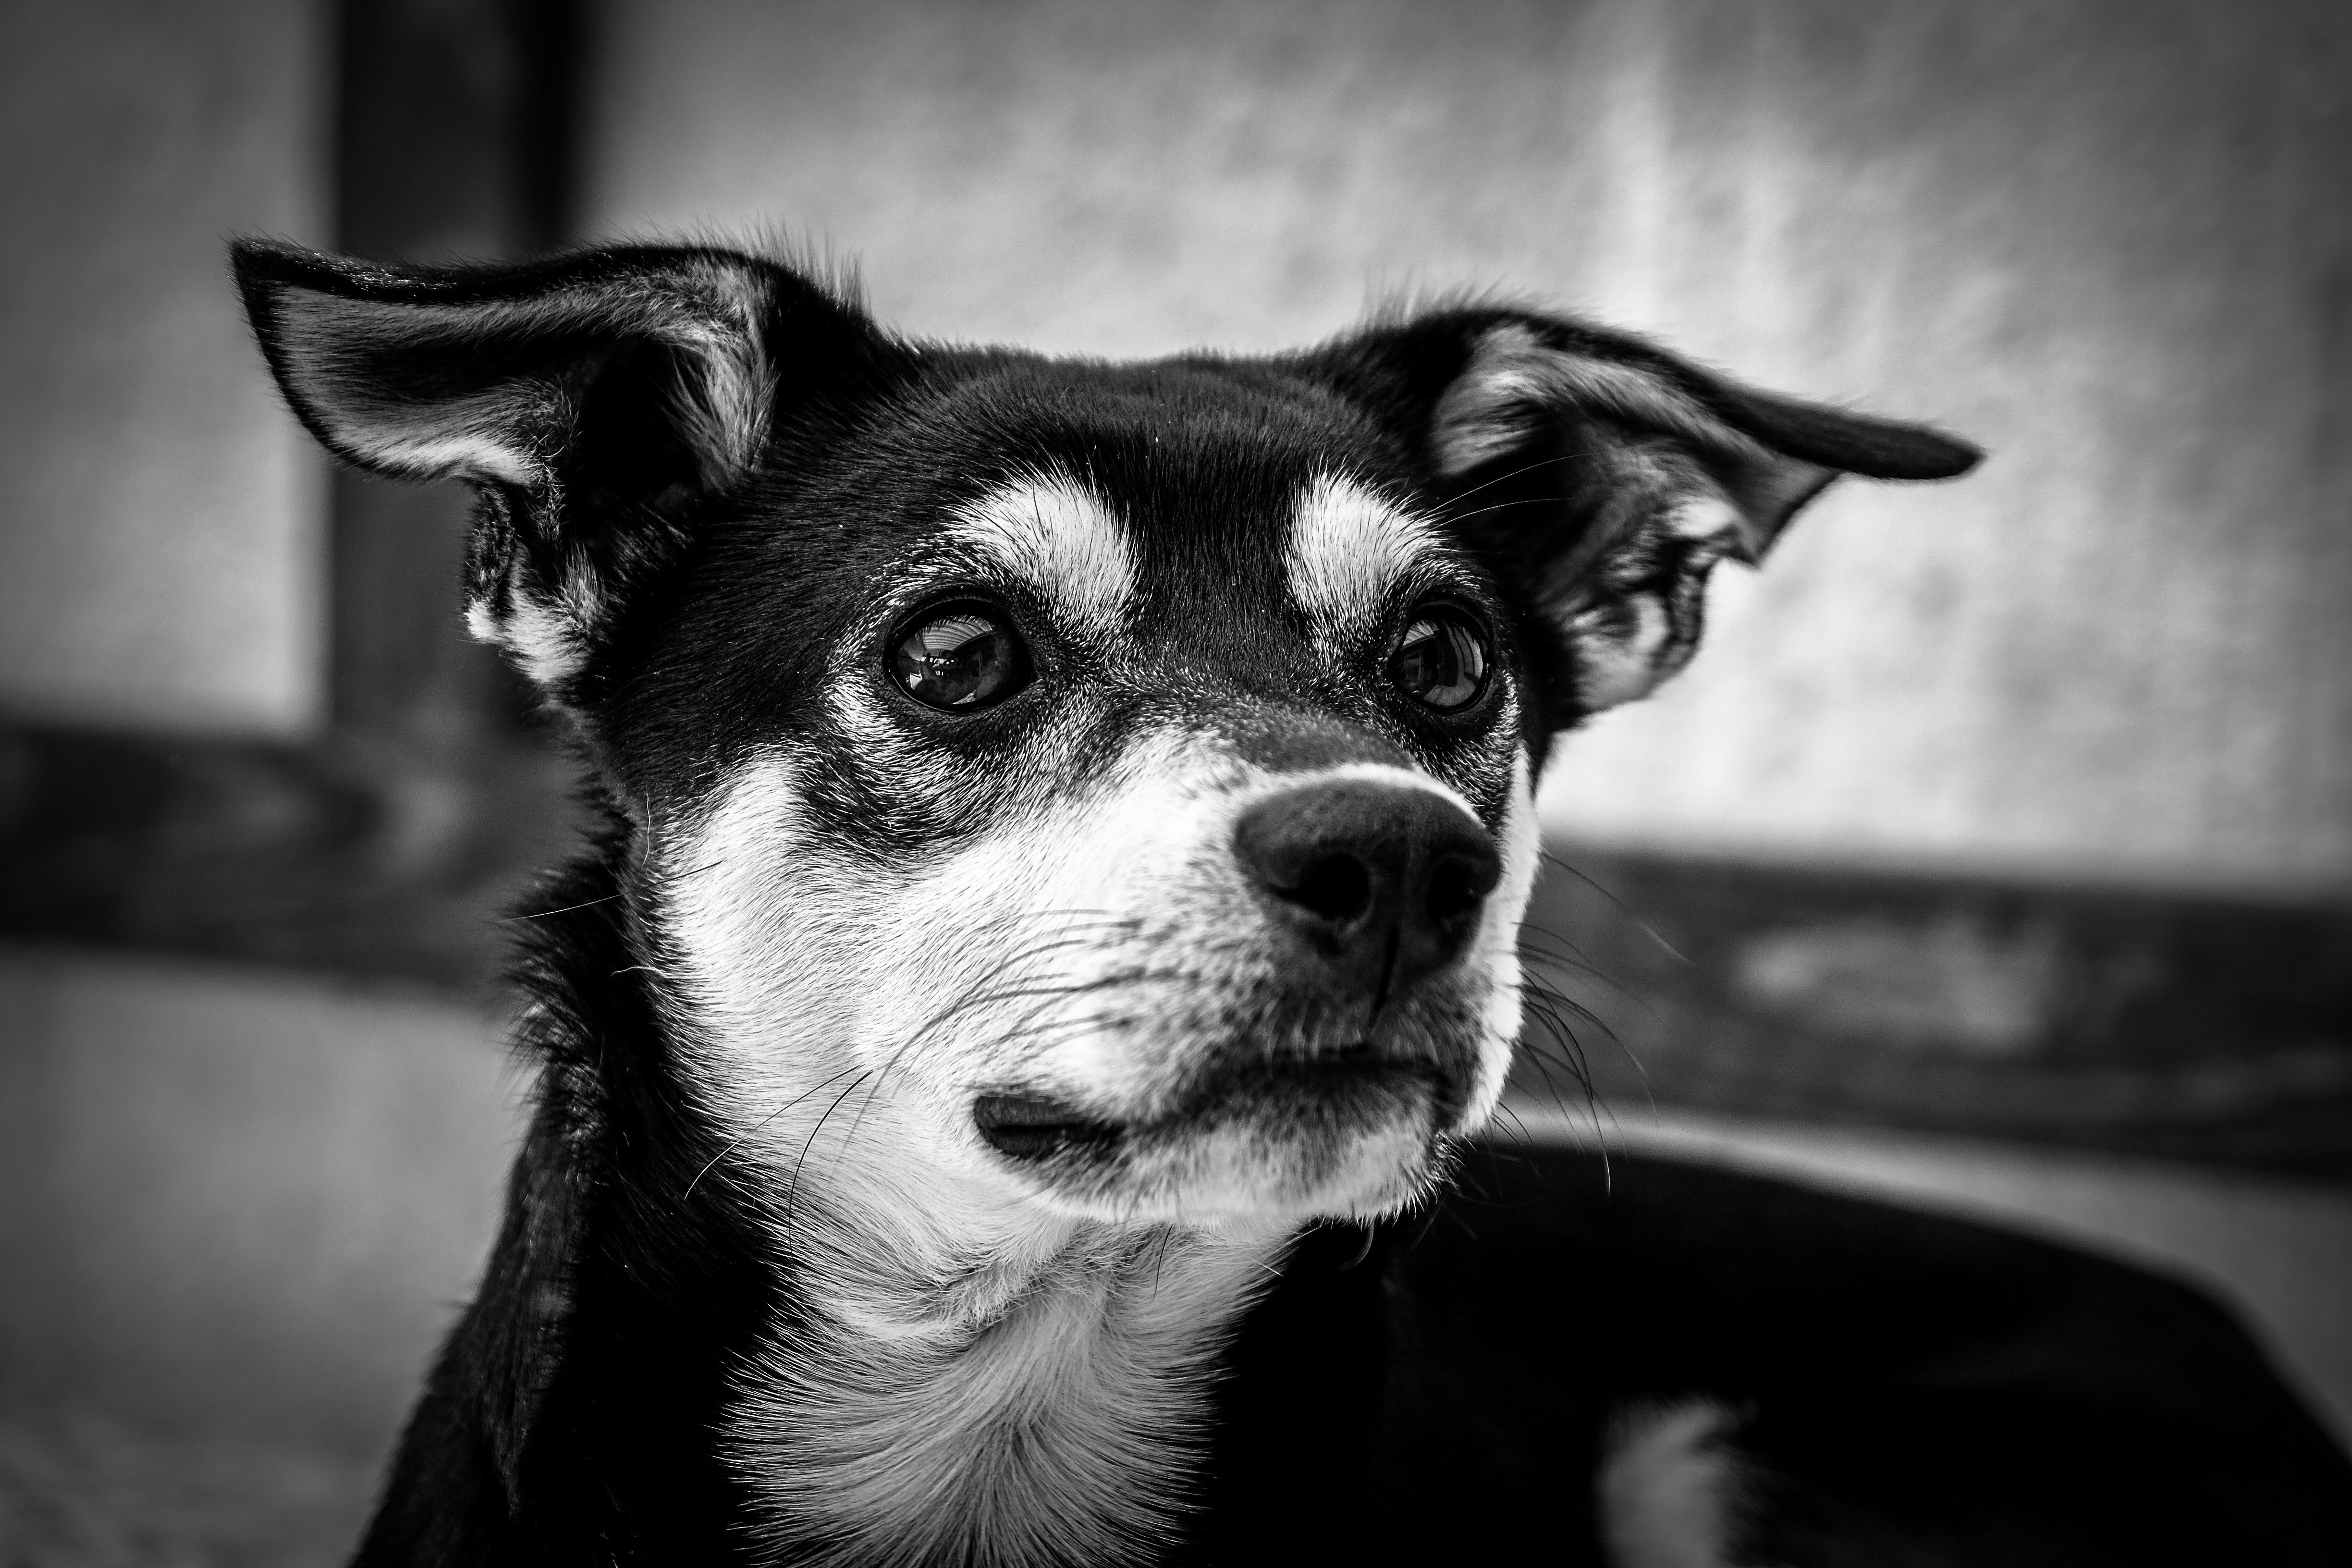
black and white, white, photography, puppy, dog, animal, cute, canine, looking, pet, fur, portrait, mammal, black, monochrome, close up, vertebrate, domestic, adorable, breed, purebred, pedigree, monochrome photography, dog like mammal